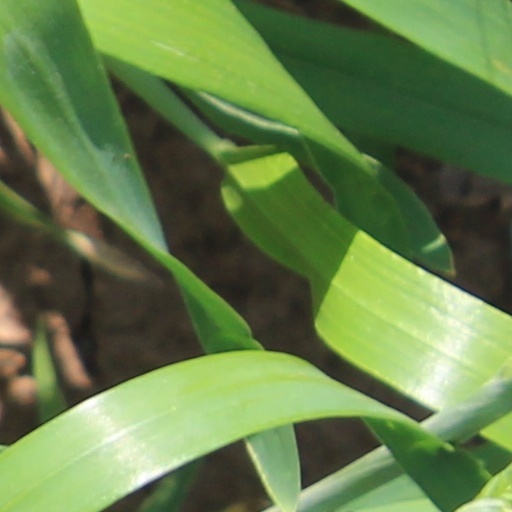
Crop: wheat